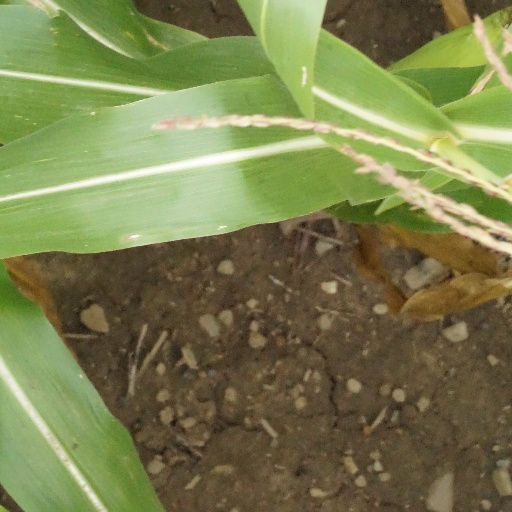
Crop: maize; corn